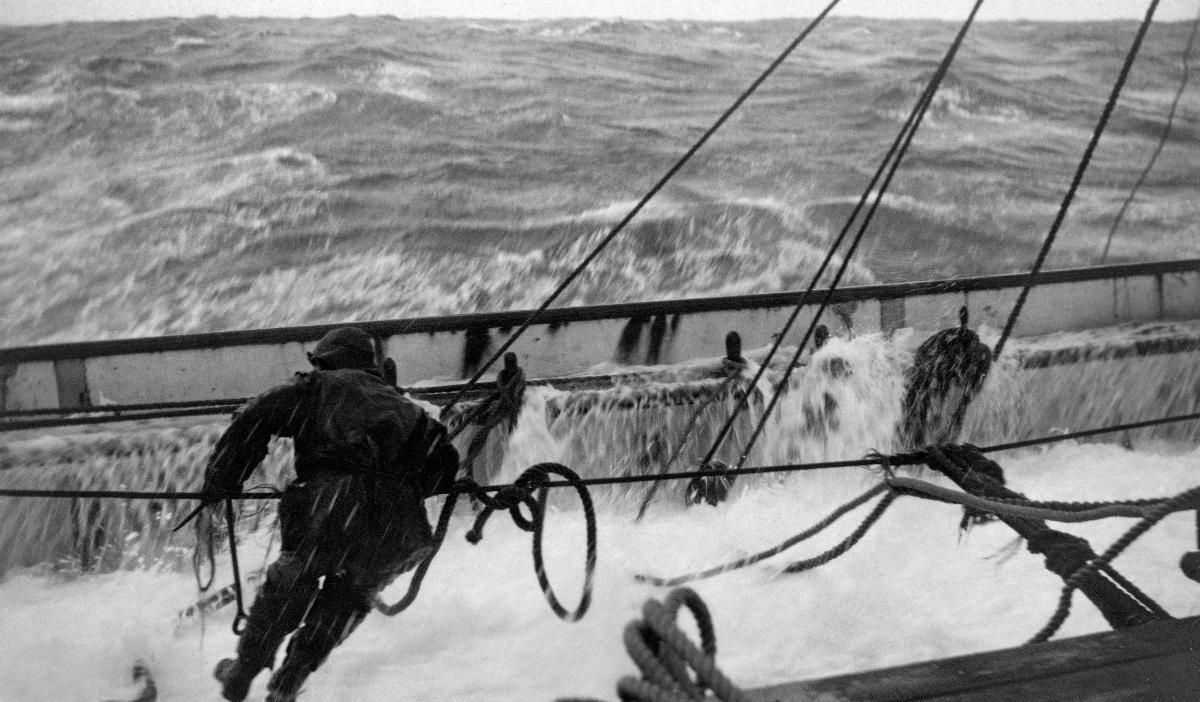
Kilpapurjehdusta Tyynellämerellä
Sailing contest on the Pacific Ocean
sisällön kuvaus: Kilpapurjehdusta Tyynellämerellä 1933. Merimies roikkuu "elämänlangassa", köydessä joka on kiristetty laivan keulan ja perän väliin. content description: Regatta on the Pacific Ocean 1933. A sailor is hanging on the "lifeline", a rope which is fastened between the bow and the stern of the ship.
Vuosi: 1933
Paikka: , Tyynimeri
Aiheet: merenkulku; purjelaivat; purjehdus; myrskyt; meri; merimiehet; maritime navigation; sailing ships; sailing; storms; mariners; ships; sailors; storm; sea; sjöfart; segelfartyg; segling; stormar; havet; sjömän